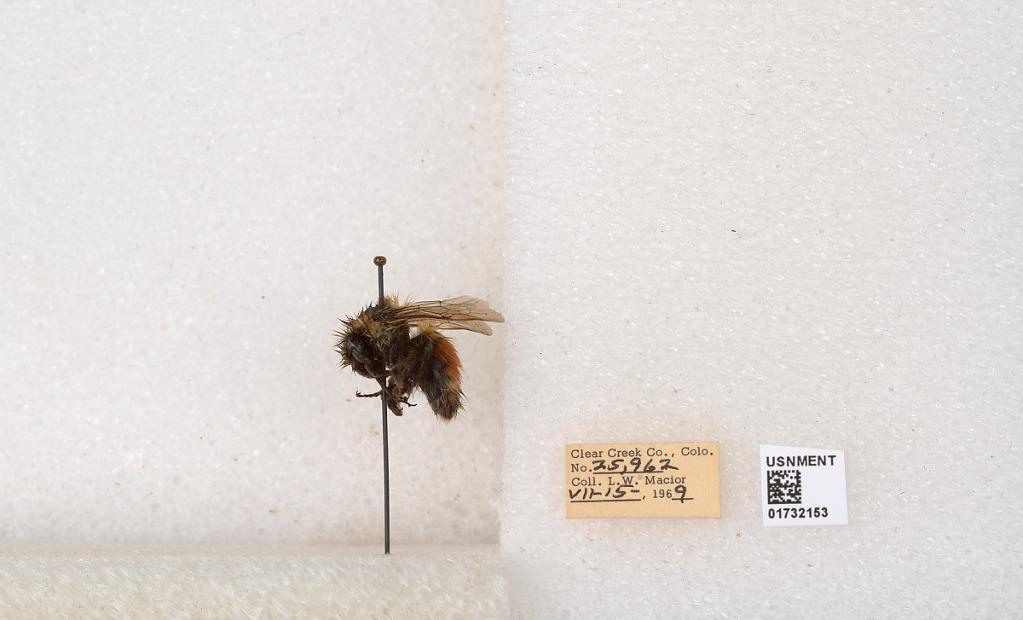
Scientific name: Bombus (Pyrobombus) sylvicola Kirby
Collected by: L. Macior
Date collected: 1969-7-15
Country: United States
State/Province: Colorado
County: Clear Creek
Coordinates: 39.7006, -105.694